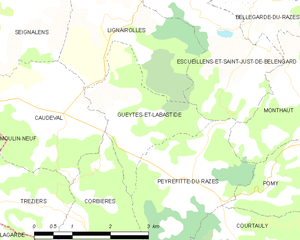
Carte des communes françaises: Gueytes-et-Labastide